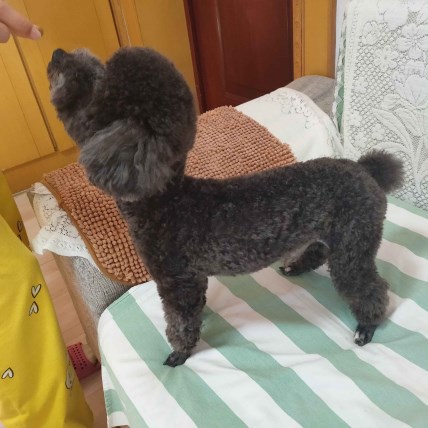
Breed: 2925-n000114-toy_poodle